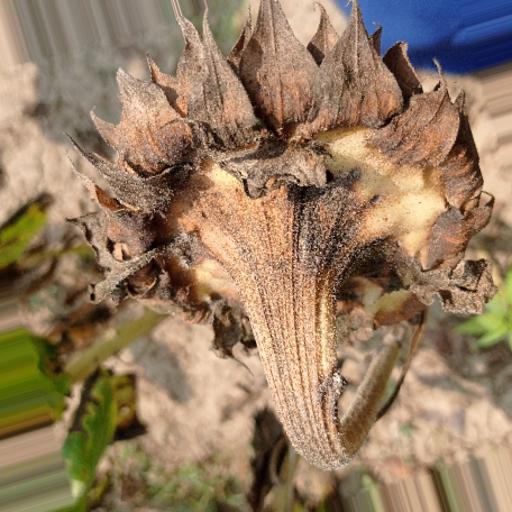
Label: Gray_mold